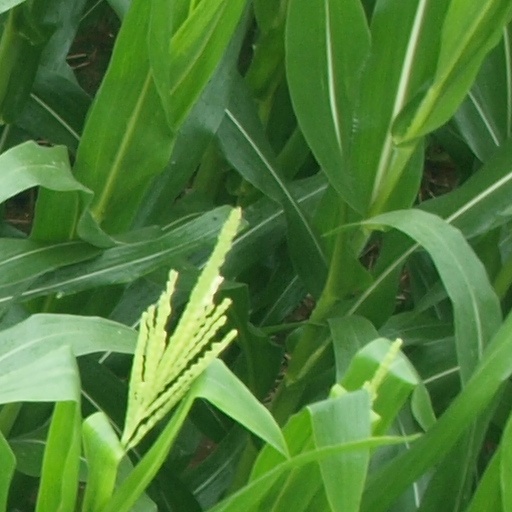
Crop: maize; corn